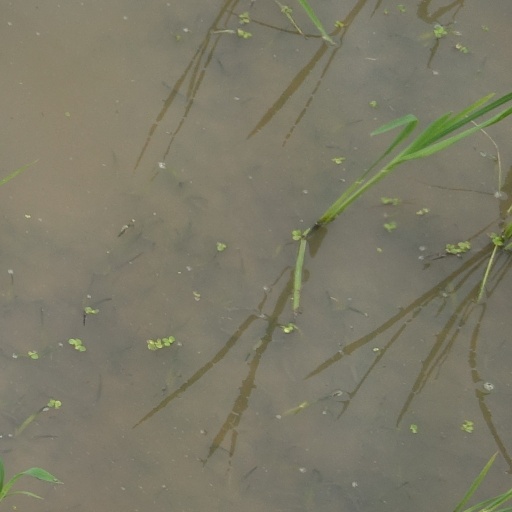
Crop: rice